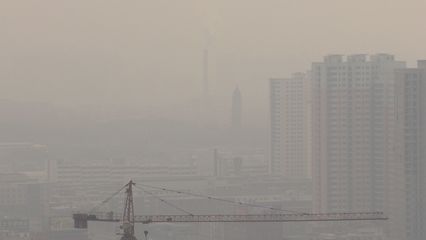
Weather: foggy or hazy